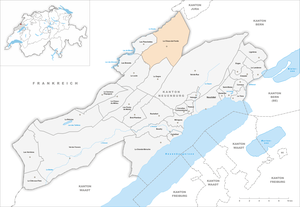
La Chaux-de-Fonds est une ville suisse du canton de Neuchâtel, située à environ 70 km au nord-ouest de Berne dans le massif du Jura, à 10 km de la frontière avec la France et depuis juin 2009, inscrite avec sa voisine Le Locle au patrimoine mondial de l'UNESCO pour son « urbanisme horloger » qui reflète les besoins particuliers d'une activité mono-industrielle, entremêlant habitat et ateliers.